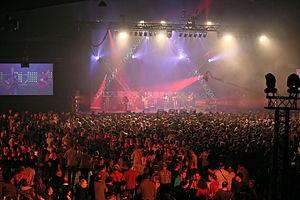
Startijenn en fest-noz lors du festival Yaouank le 21 novembre 2015 au Parc des Expositions de Rennes.